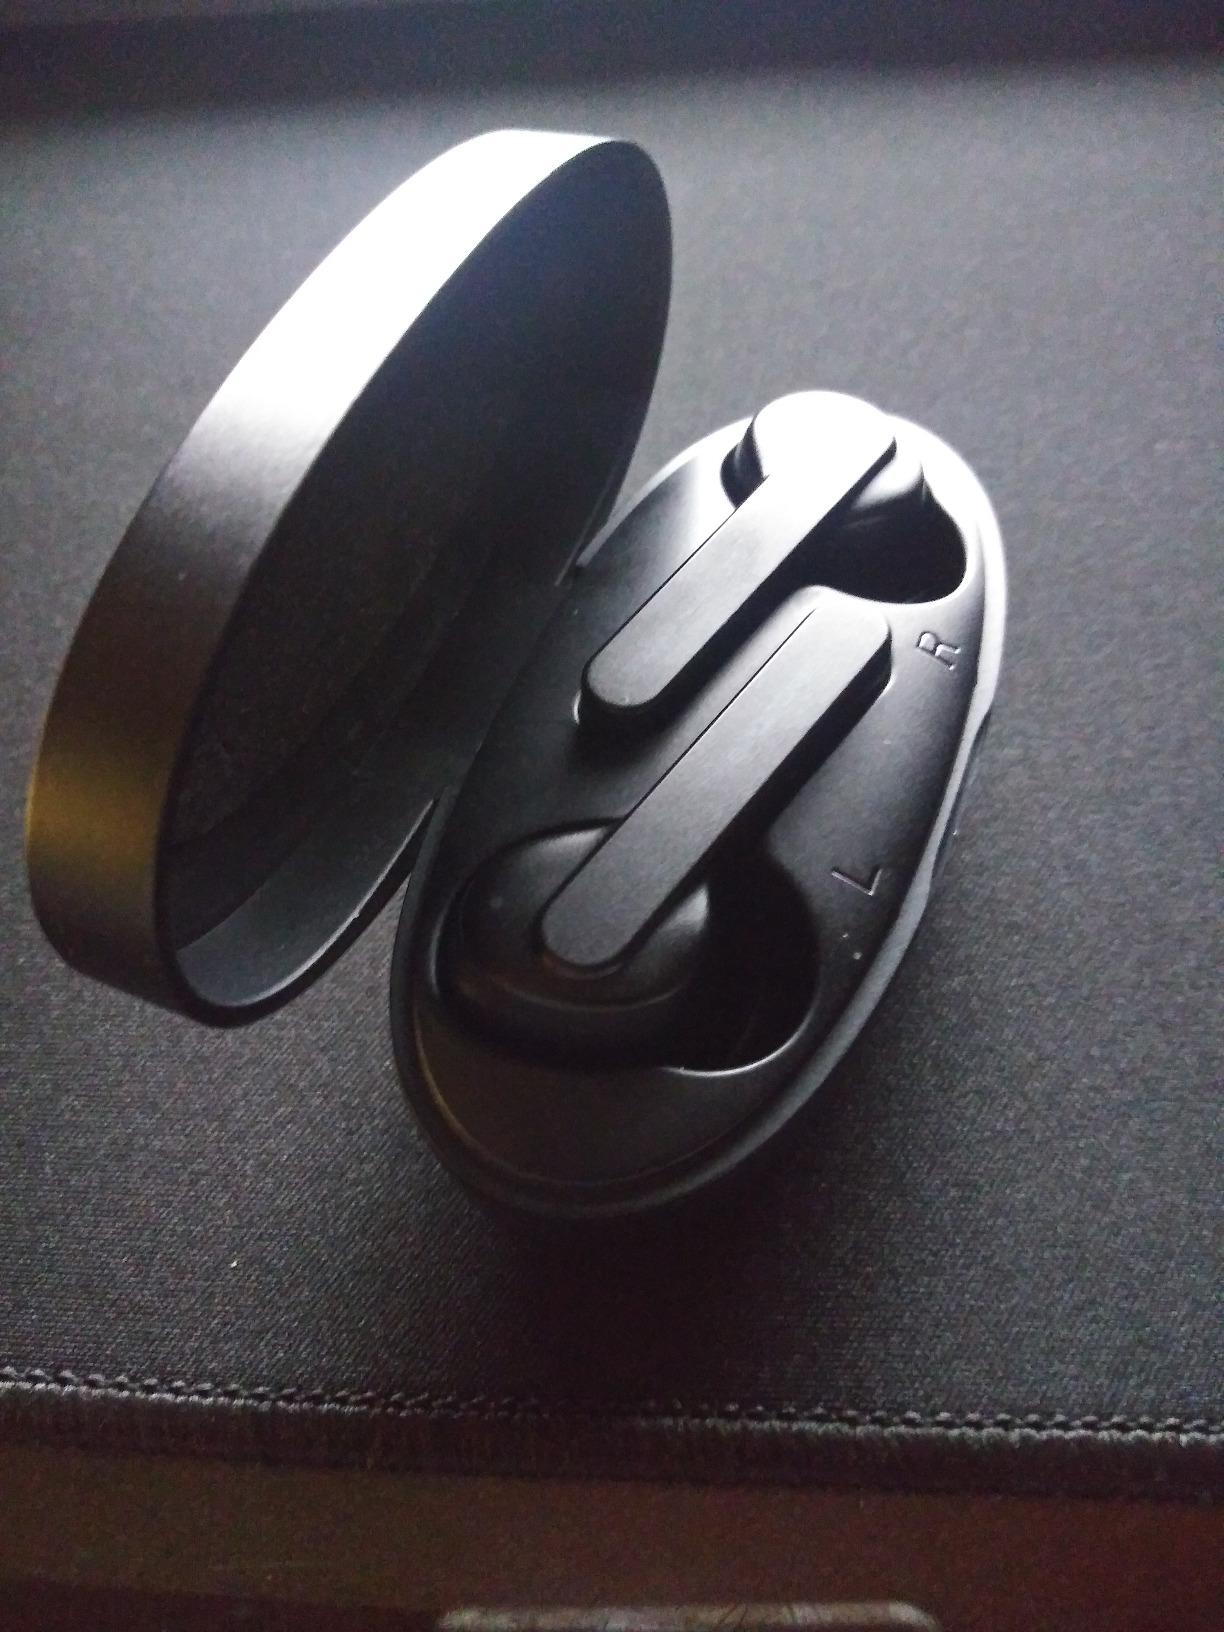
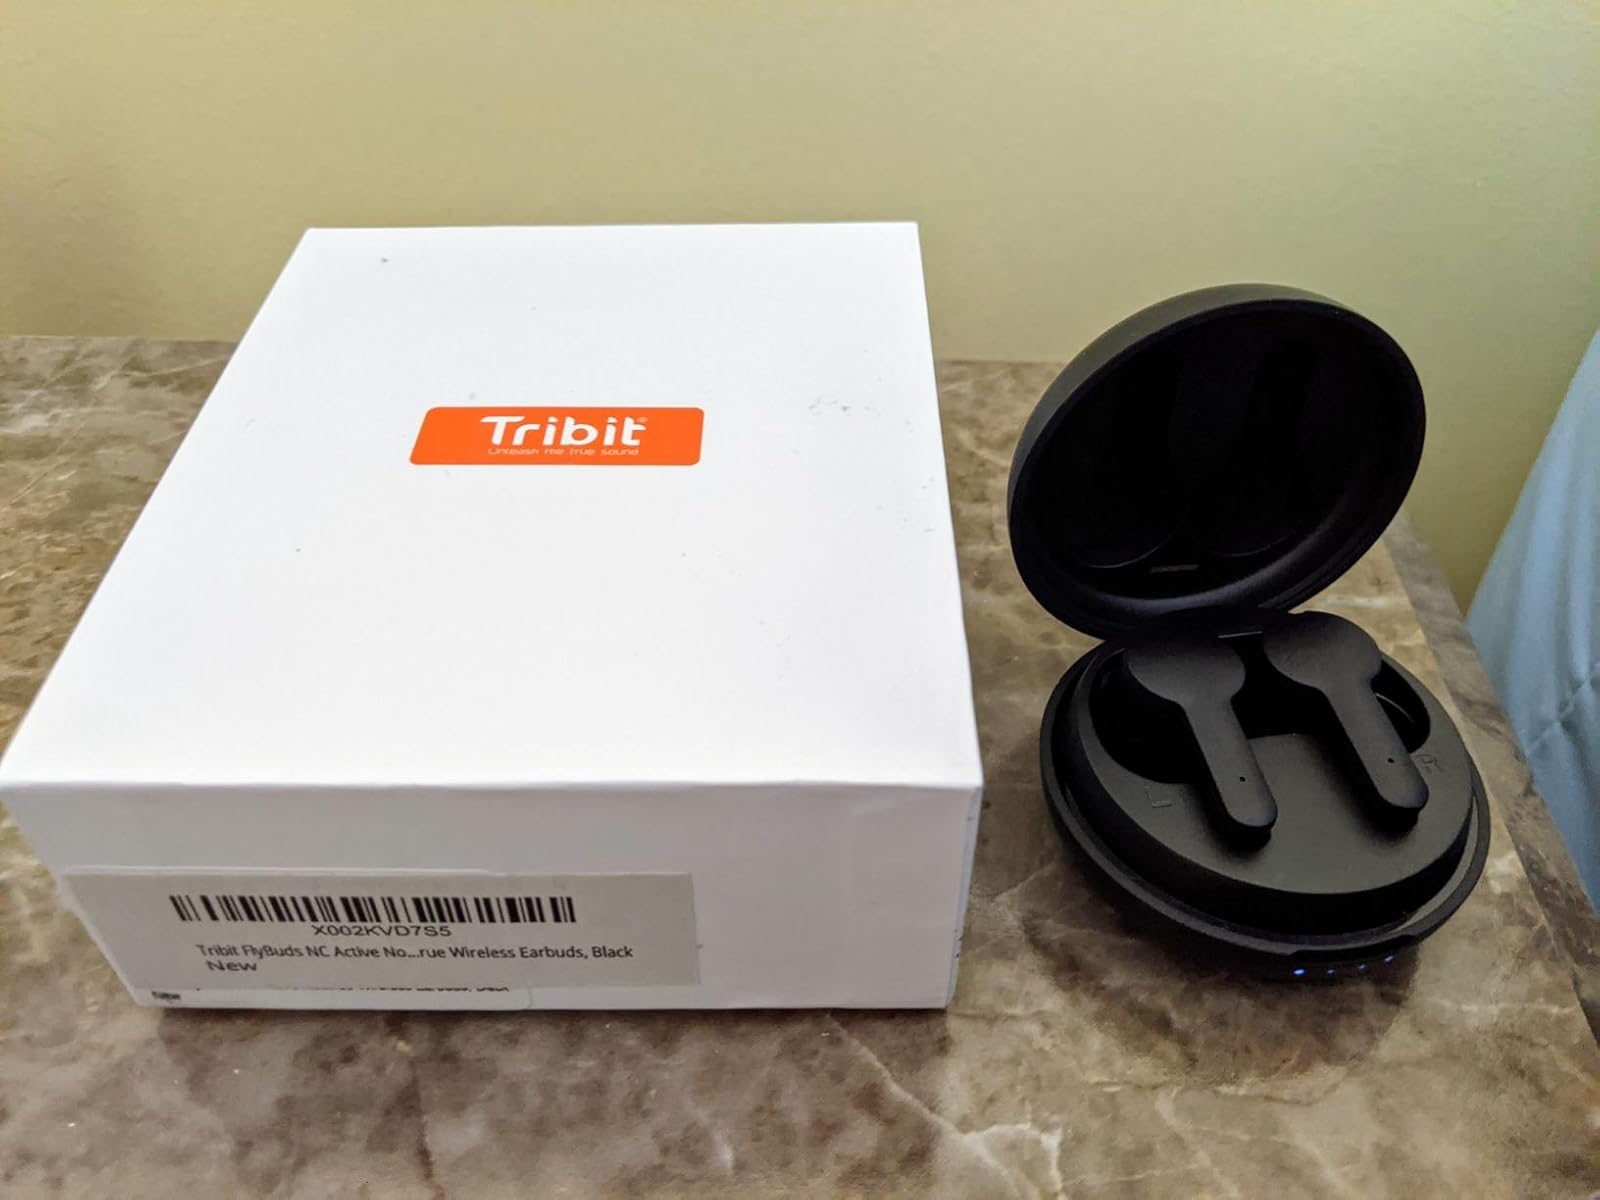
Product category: earbuds
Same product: no